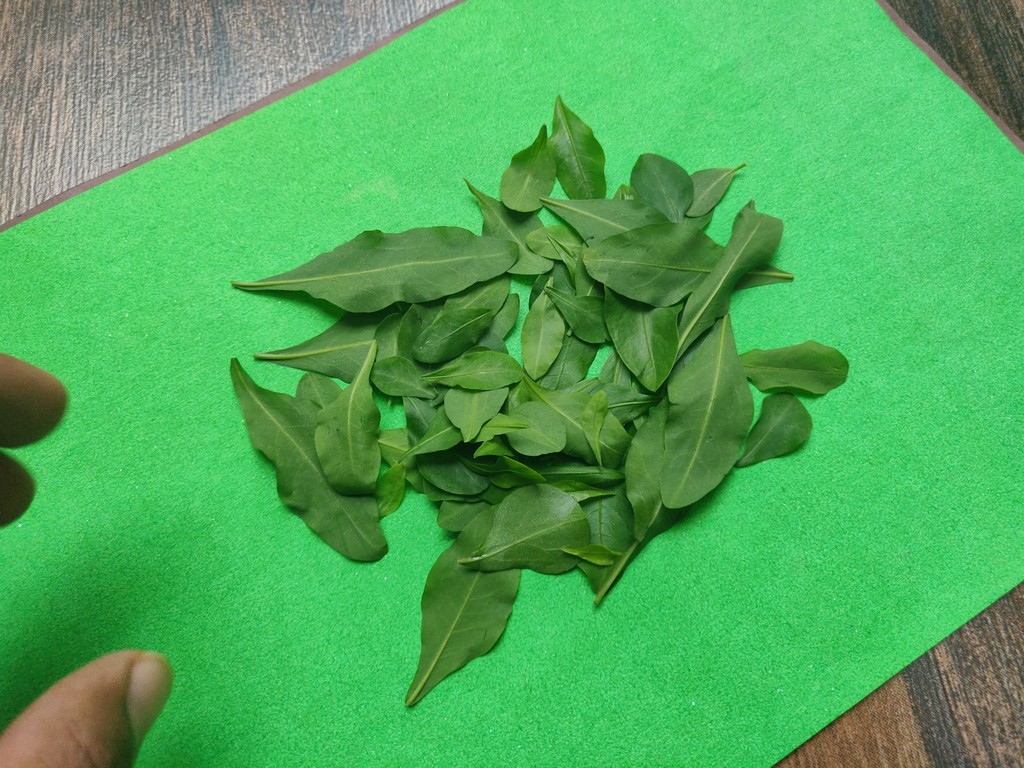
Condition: Healthy
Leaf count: multiple
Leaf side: unknown